Awen Guttenbeil

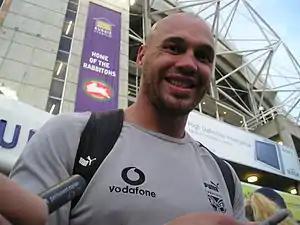
Guttenbeil in 2008

Guttenbeil signed with the Castleford Tigers for the 2006 season, expecting to play in the Super League. However Castleford Tigers were relegated, leaving doubts about Guttenbeils future. He decided to uphold his contract and help the Tigers seek promotion. He moved to England to join the club as a player and assistant coach to Terry Matterson Guttenbeil played in the National League One Grand Final in 2007 and scored 2 tries to help promote Castleford back to the Super League. In 2008 he was named one of the clubs co-captains, alongside Brent Sherwin. Guttenbeil decided to retire after the 2008 season. In 2008 Guttenbeil again played for Tonga, competing in the 2008 World Cup where he captained the squad in the game against New Zealand.